Cuisine of Quebec

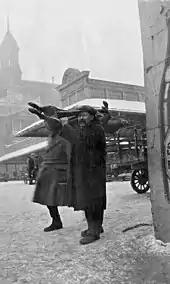
The selling of pork in marché Bonsecours in 1926.

Because tensions with the young United States alleviated, the period following the Aroostook War in 1839 saw increased interaction between Québec and New England. Some recipes inspired by the cultural exchange included "fèves au lard", "ketchup aux fruits", and date squares. The socio-economic standing of French Canadians also fell to deplorable levels; the intense poverty pushed them to simplify their meals. Recipes for bouillon were now almost nothing more than warm water. Alcoholic beverages were rarely consumed, and butter was either used sparingly or absent. Some famine foods like "ploye" emerged during this period.